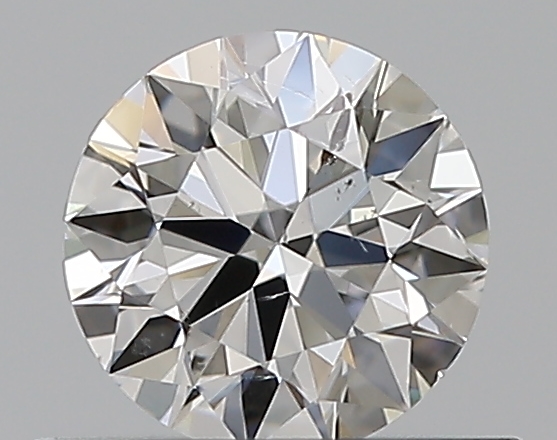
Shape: round
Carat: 0.5
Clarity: SI2
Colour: F
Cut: EX
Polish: EX
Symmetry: EX
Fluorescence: N
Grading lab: GIA
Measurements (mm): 5.08 x 5.11 x 3.15